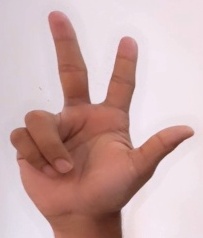
ASL sign: 3